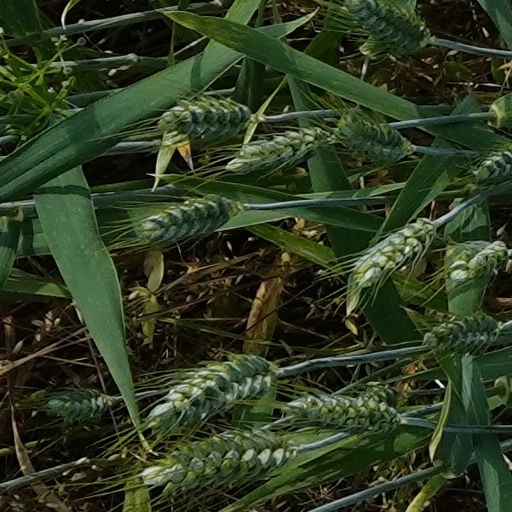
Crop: wheat